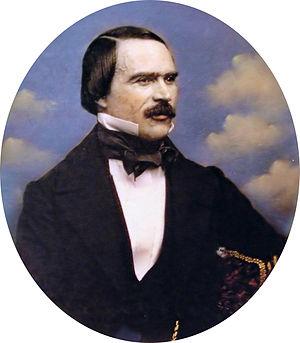
Ramón Cabrera y Griñó, général carliste d'Espagne.